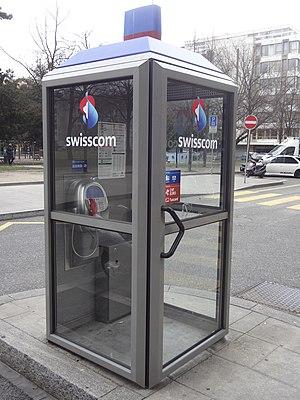
Cabine téléphonique à la rue des Ronzades, Acacias, Genève.
Une cabine téléphonique est un édicule situé sur l'espace public, muni d'un téléphone permettant d'émettre et, éventuellement, de recevoir des communications qui sont réglées avec une carte à puce ou des pièces de monnaie. Sa fonction est de permettre à celui qui téléphone ou y reçoit un appel, de s'isoler du bruit ambiant, d'y tenir une conversation privée, tout en étant abrité des intempéries.